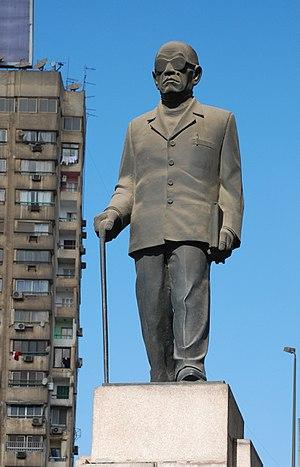
La littérature égyptienne est l'une des plus riches du monde arabe. Elle bénéficie du rayonnement culturel du Caire dans tout le monde arabe. Elle s’enrichit aussi de l’histoire millénaire du pays. Son plus célèbre représentant est le récipiendaire du Prix Nobel de littérature en 1988, Naguib Mahfouz.